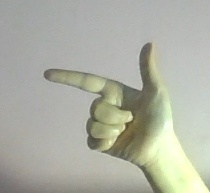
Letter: yaa